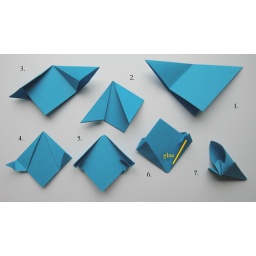
paper flower decoration - step by step